Shmuel Ehrenfeld

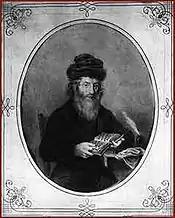
The Chasam Sofer

In addition to founding the Sofer-Ehrenfeld family line, the Chasam Sofer set the precedent for his family members to serve as rav of the Austrian town of Mattersdorf and head the yeshiva there. Mattersdorf had a Jewish presence going back to the eleventh century. The Chasam Sofer became rav of the town in 1798. When he left to become rav of Pressburg in 1807, he was succeeded in Mattersdorf by his uncle, Rabbi Bunim Eger (brother of Rabbi Akiva Eger), and then by his son, Rabbi Shimon Sofer (the "Michtav Sofer"). When Rabbi Shimon Sofer left to become rav in Kraków, the Chasam Sofer's eldest grandson, Rabbi Shmuel Ehrenfeld (the "Chasan Sofer" (an acronym for חידושי תורה נכד סופר, "Chidushei Torah Neched Sofer", "Torah Insights of the Grandson of Sofer"), became rav of Mattersdorf. After Rabbi Shmuel's death on 4 August 1883 (1 Av, 5643), he was succeeded by his son, Rabbi Simcha Bunim Ehrenfeld (the "Maaneh Simcha"). When the latter died on 18 July 1926 (7 Av, 5686), he was succeeded by his son, Rabbi Shmuel Ehrenfeld.